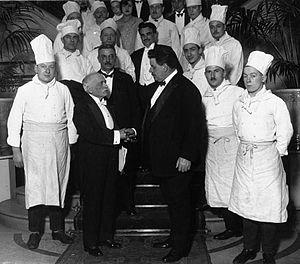
Banquet en l'honneur d'Auguste Escoffier (au premier plan à gauche), meilleur cuisinier de France, ici avec Édouard Herriot, président du Conceil (à droite).